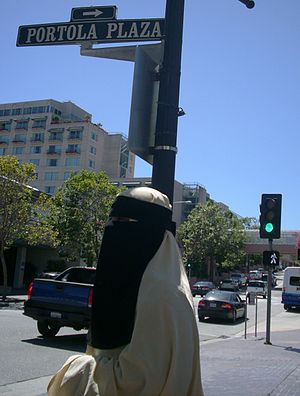
Niqab
En kvinde i Monterey, California (USA) påklædt i en lys islamisk heldragt (ḥijāb) og en sort ansigtssslør (niqāb).
Niqāb er et slør der dækker hele ansigtet undtagen øjnene, og som bæres offentligt af nogle muslimske kvinder sammen med et tørklæde som del af en påkrævet islamisk klædedragt. Niqab er udelukkende et ansigtsslør, der slås om hele hovedet og dækker alt undtagen øjnene.